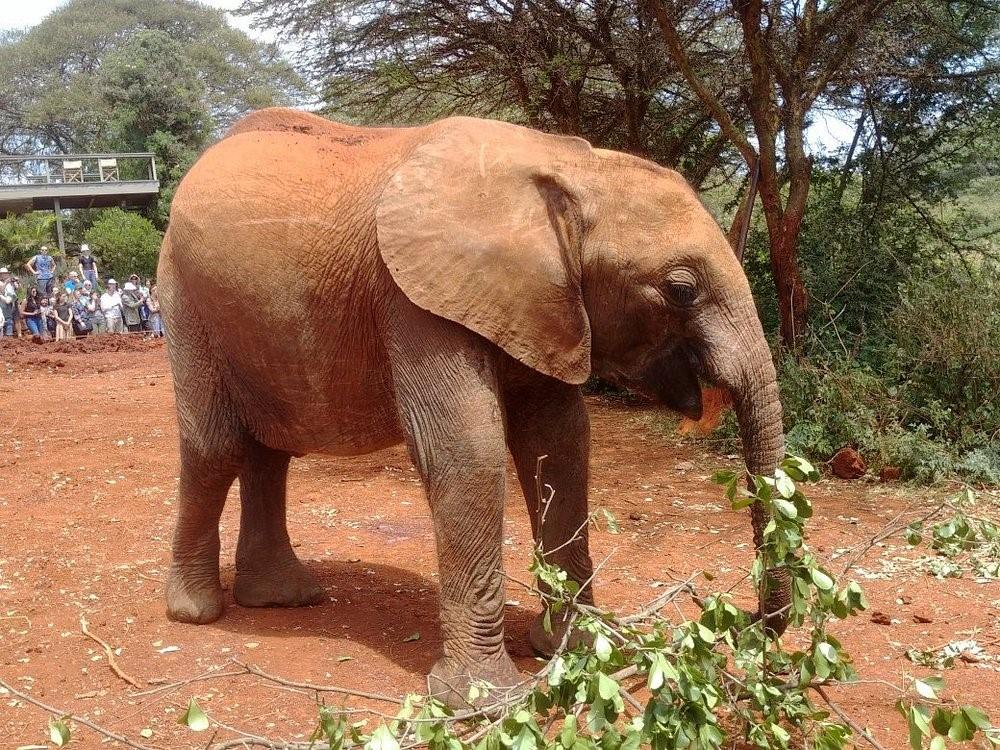
Eneo maalumu katika pori linalotumika kwa ajili ya kufuga mnyama tembo, likiwa na watali mbalimbali kutoka nchi za magharibi wakiwa wamekuja kutazama maajabu ya mnyama huyo.